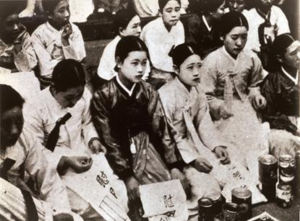
La guerre commerciale entre la Corée du Sud et le Japon, est une dispute commerciale entre la Corée du Sud et le Japon, à la suite de la décision du gouvernement japonais de resserrer ses exportations vers la Corée du Sud depuis le 1ᵉʳ juillet 2019.